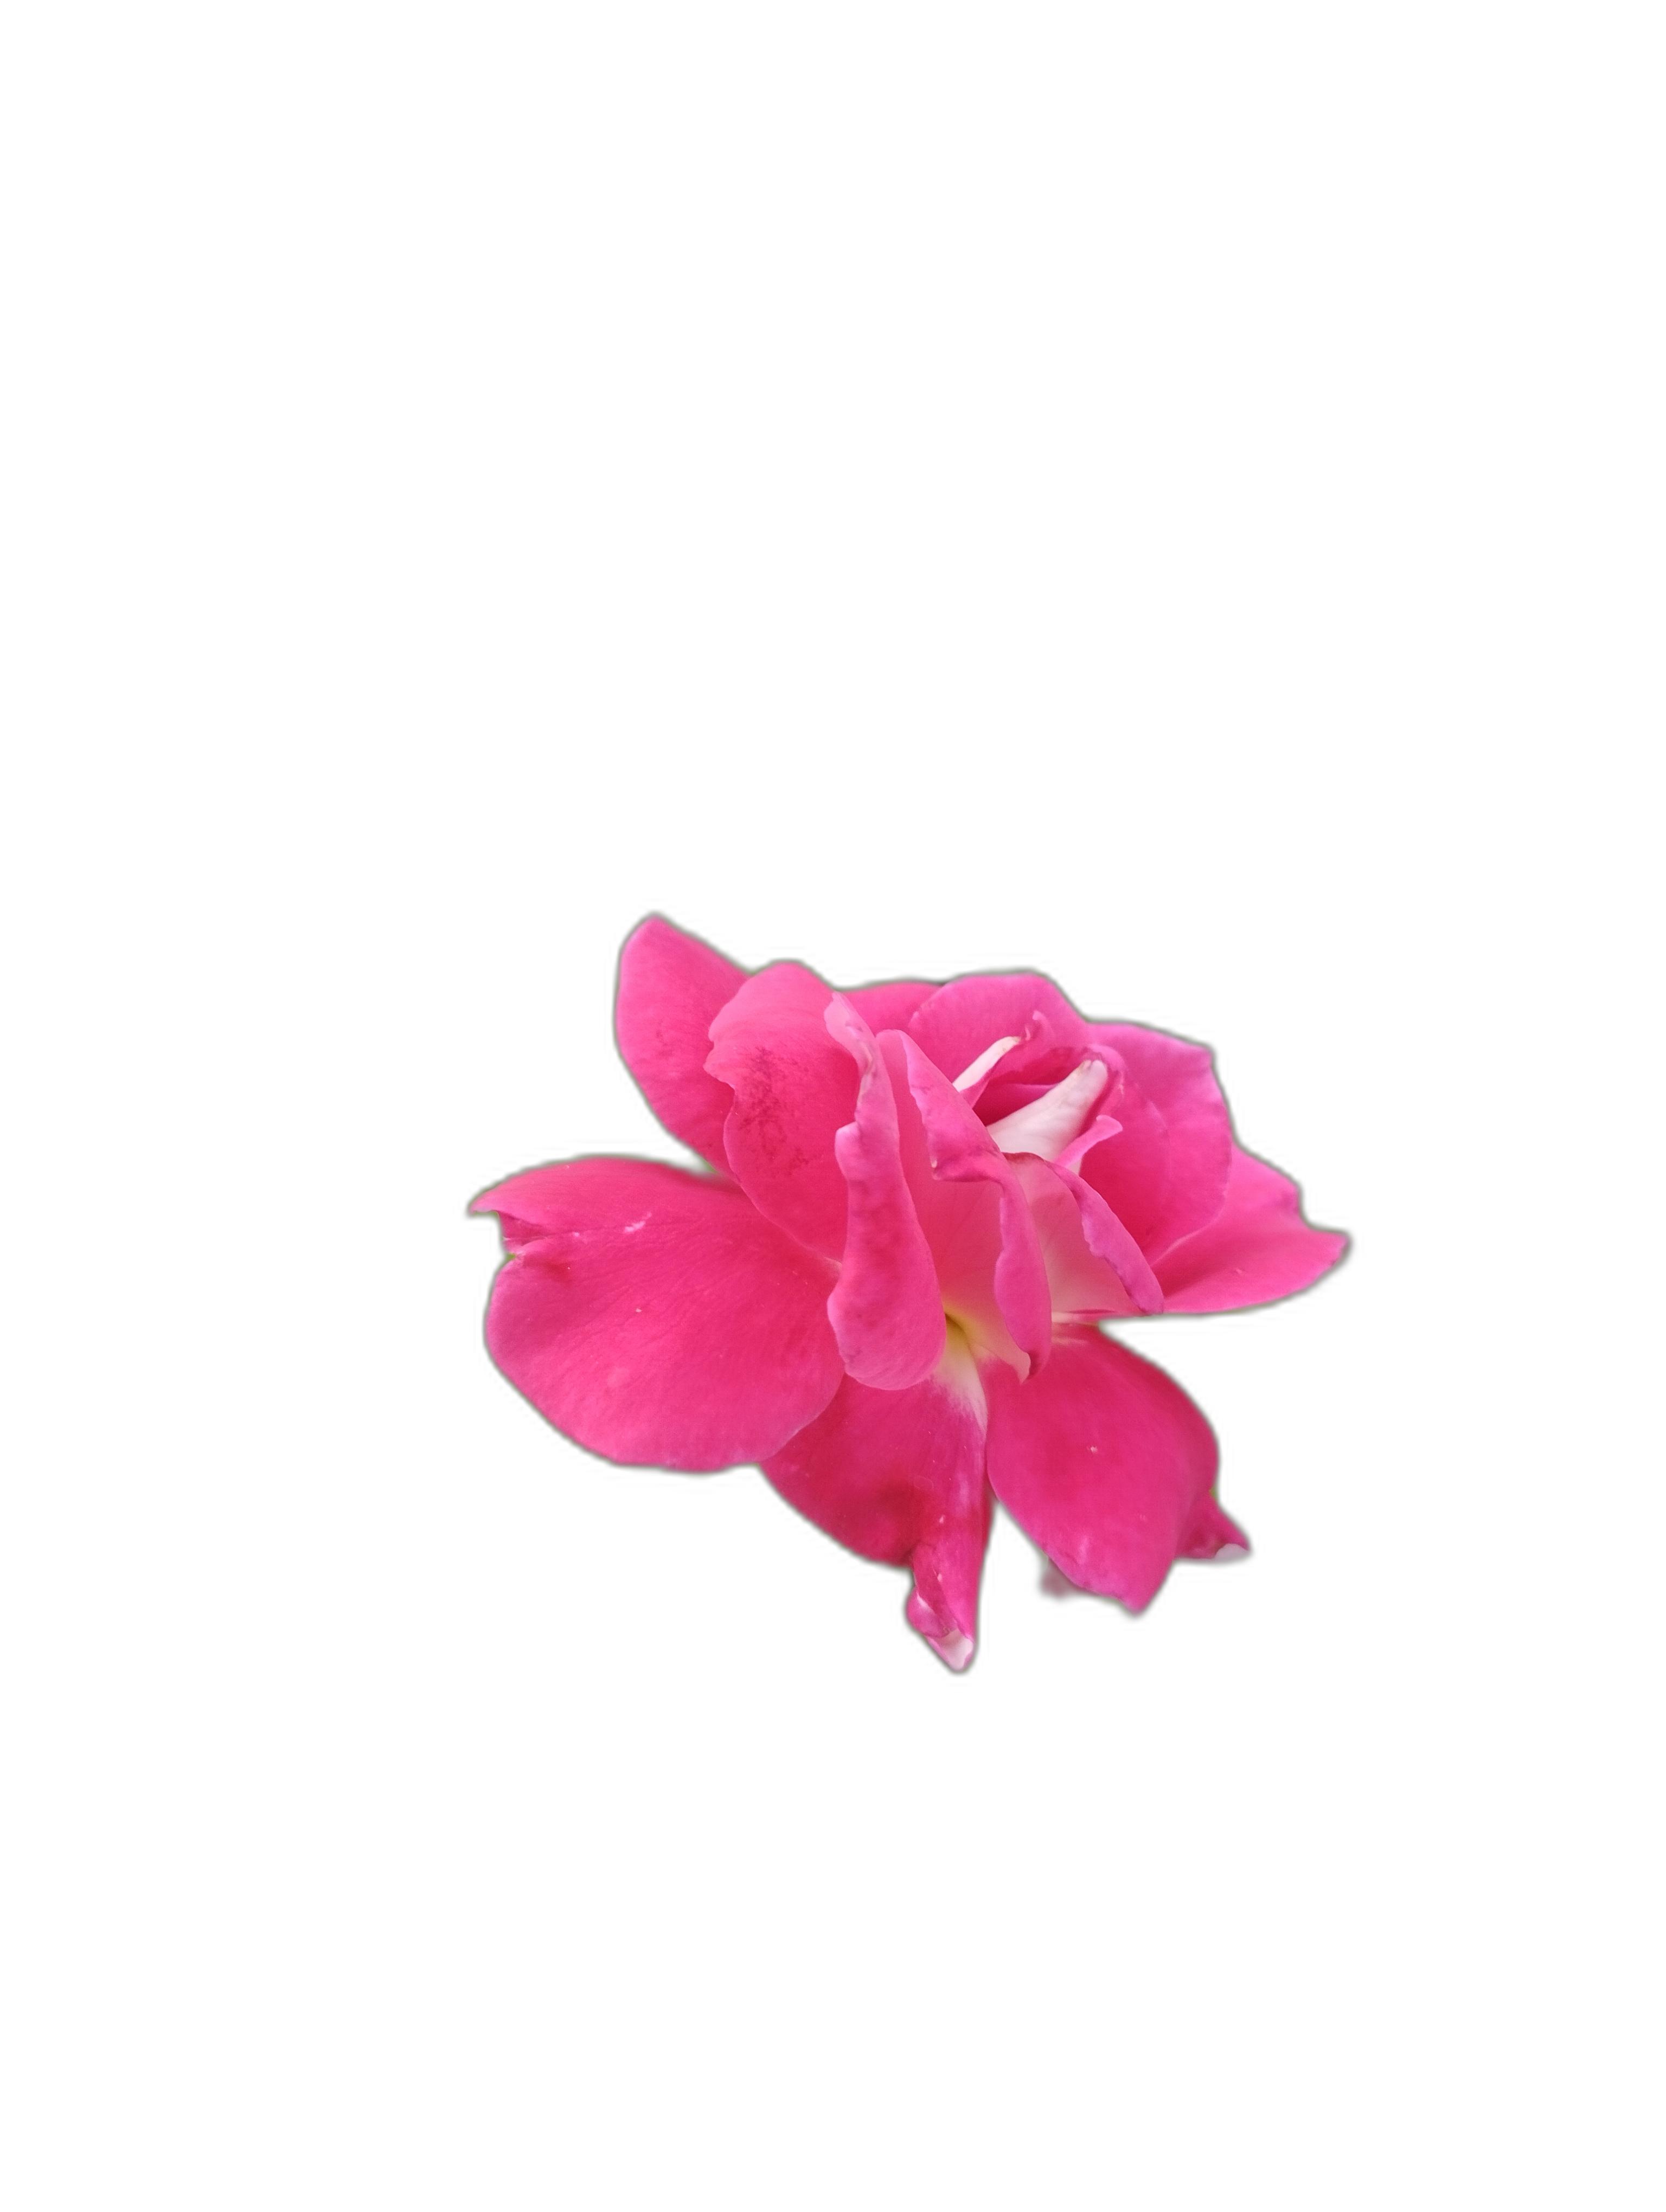
Label: Rose